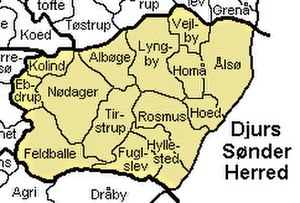
Djurs Sønder Herred
Djurs Sønder Herred var et herred i det tidligere Randers Amt.